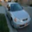
Label: automobile